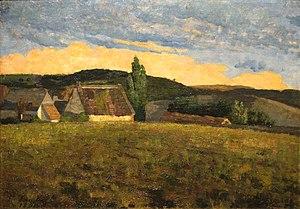
Saint-Sauves-d'Auvergne est une commune française, située dans le département du Puy-de-Dôme, en région Auvergne-Rhône-Alpes.
Henrique César de Araújo Pousão est un peintre portugais.